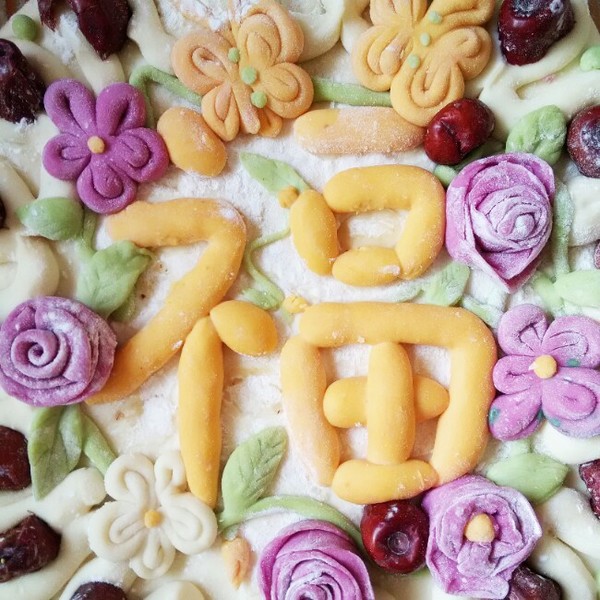
Label: trash